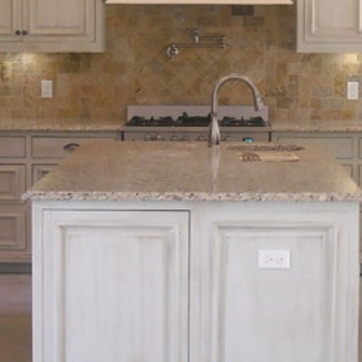
Material: polishedstone